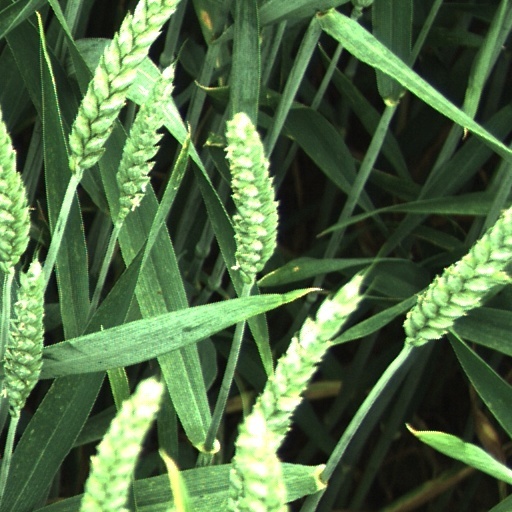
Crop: wheat